Medium machine gun

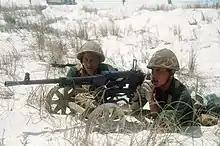
Soviet medium machine gun SG-43.

The heavier water-cooled designs continued to be used throughout World War II and into the 1960s, but were gradually phased out in favor of the lighter air-cooled designs. The mediums are now used both as heavy machine guns, while mounted on tripods, and as light machine guns, while mounted on bipods. This was possible, in part, because a heavy static MG position was not a very effective tactic in vehicle centered warfare, and the lighter air-cooled designs could nearly match the capabilities of water-cooled designs with a combination of other, lighter cooling features. This resulted in the widespread use of medium weight machine guns by infantry, but also on tanks, aircraft, and on tripods.